Suffrage Special

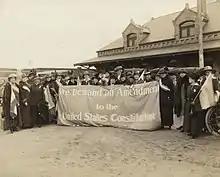
Suffrage Special envoys in Colorado Springs.

The Suffrage Special arrived in Tucson, Arizona, on April 20. In Tucson, the suffragists were given a tour of the city and spoke at a luncheon and then at a banquet in the city. The train arrived in Phoenix, Arizona, on April 21, where Dr. Marian Walker Williams welcomed them at a luncheon at the Adams Hotel. The train had also stopped briefly in Maricopa.